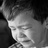
Emotion: sad